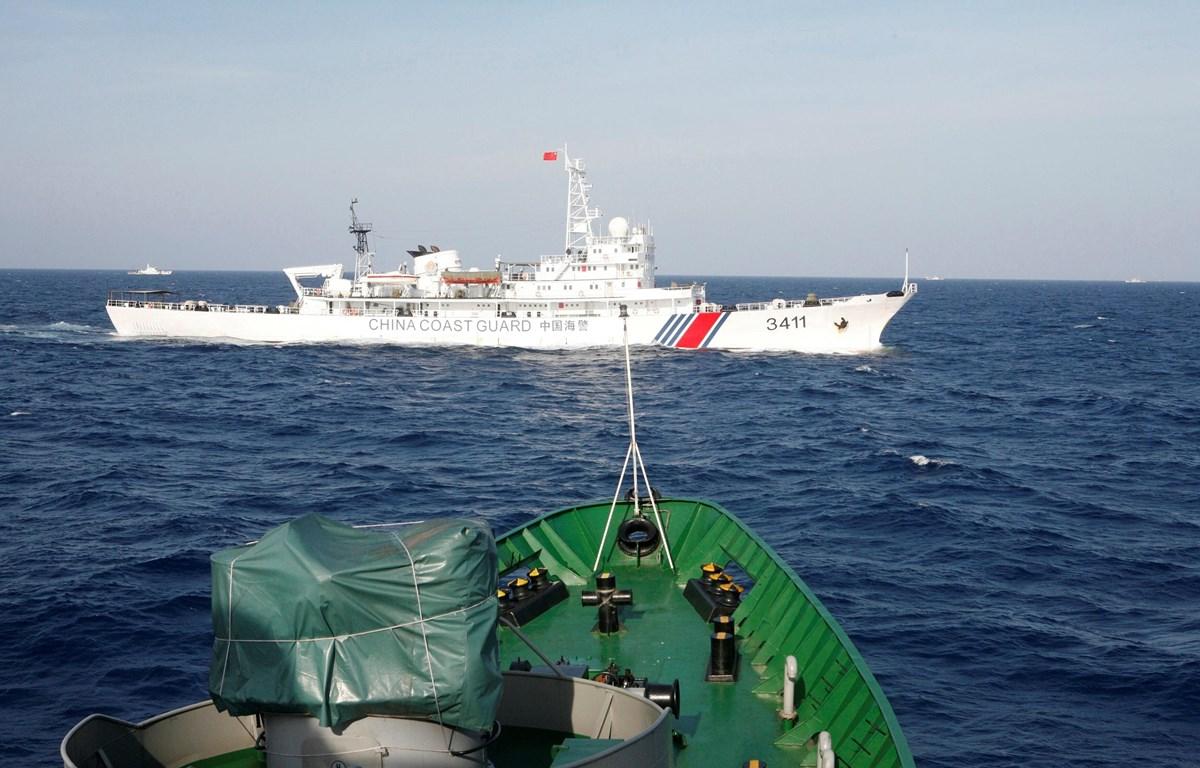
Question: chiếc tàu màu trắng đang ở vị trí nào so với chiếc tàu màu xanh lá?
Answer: phía trước